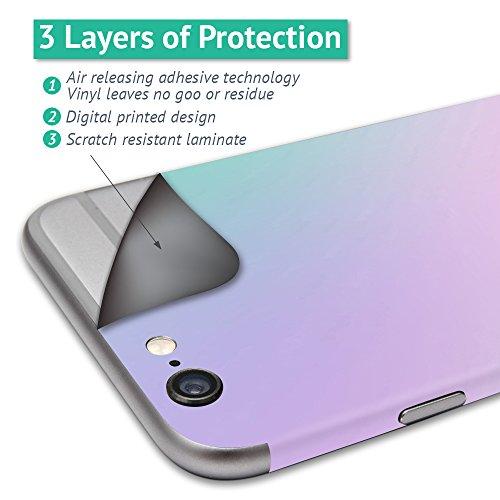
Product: MightySkins Skin Compatible with DJI Phantom 3 Standard Quadcopter Drone wrap Cover Sticker Skins Urban Camo
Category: Toys & Games | Hobbies | Remote & App Controlled Vehicles & Parts | Remote & App Controlled Vehicles
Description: Great Condition.
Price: $41.99
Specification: ProductDimensions:17x1x11inches|ItemWeight:0.16ounces|ShippingWeight:1pounds(Viewshippingratesandpolicies)|ASIN:B01G2GBXNS|Itemmodelnumber:DJPHAN3STA-UrbanCamo